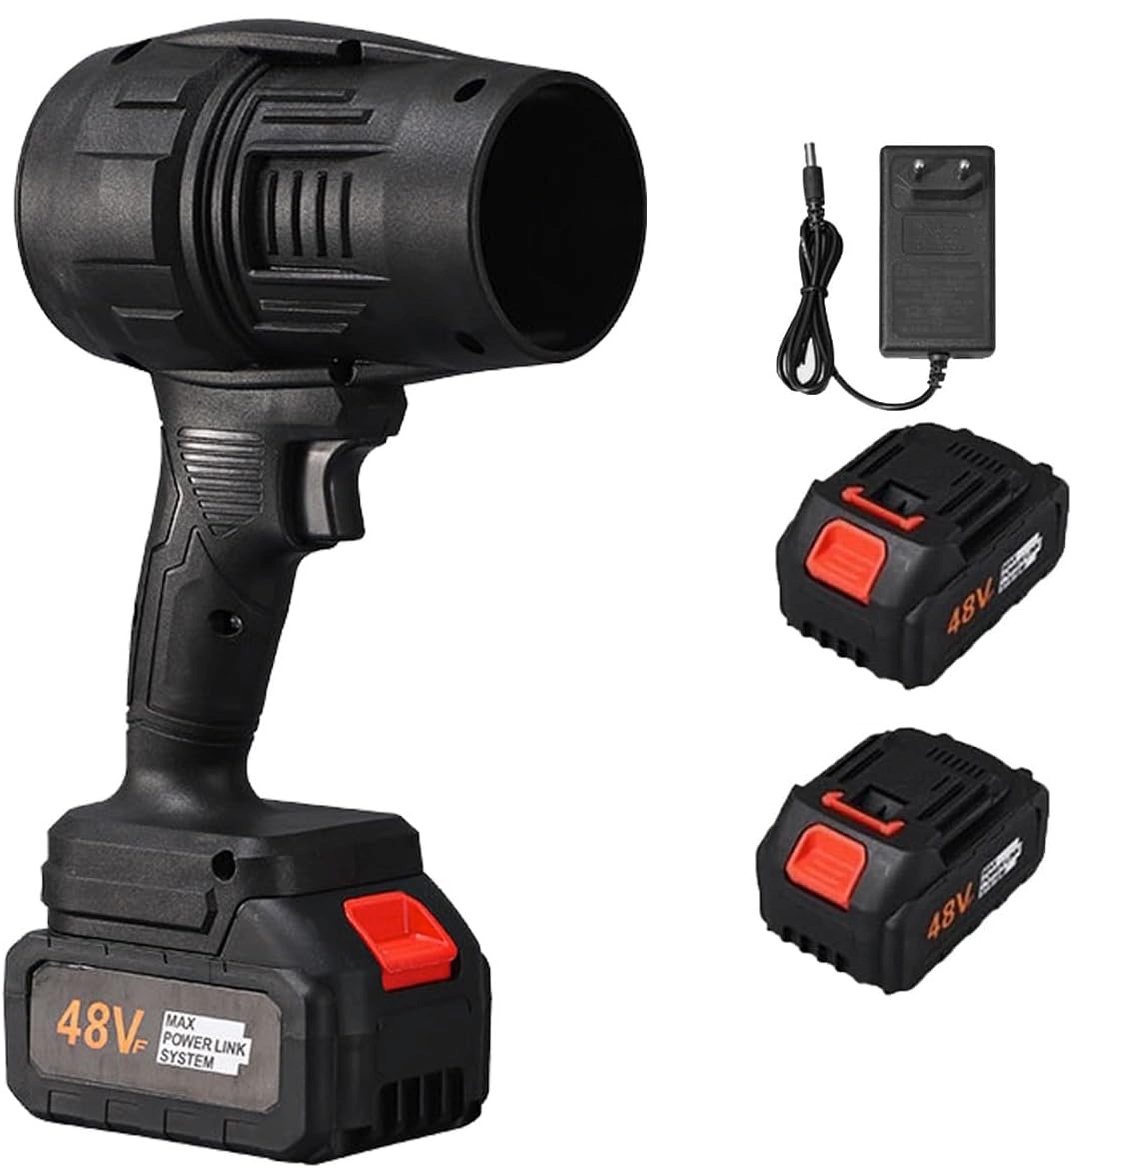
Suflanta de praf, volum de aer 555 metri cubi pe minut, putere mare, fara fir si portabila, indepartare praf, apa si zapada, protectie la supraincalzire
Turbodry Car Dryer 48V – Uscător Auto Profesional cu 2 Acumulatori și Încărcător Uscătorul auto Turbodry Car Dryer 48V este soluția perfectă pentru uscarea rapidă și eficientă a mașinii tale, eliminând riscul de zgârieturi sau urme lăsate de lavete și prosoape. Acest dispozitiv puternic, portabil și ușor de utilizat oferă un flux de aer puternic, ideal pentru eliminarea apei din zonele greu accesibile, precum oglinzi, grile, embleme și jante. Specificatii Impresionante Viteza Motor: Pana la 150.000 RPM Viteza Vantului: Ajunge la 200 mile/ora (50M/ SEC) Cu motorul sau puternic, Turbodry asigura o uscare rapida si eficienta. Utilizare Versatila Nu este doar pentru masini, acest suflator portabil exceleaza in diverse sarcini: Curatare Exterioara : Curata zapada, frunze si resturi de pe suprafete Intretinerea Electronicei: Sufla in siguranta praful de pe tastaturi, laptopuri si camere foto Eliminarea Parului de Pisica: Indeparteaza rapid parul de animale de pe mobilier si interiorul masinii Inflatie : Perfect pentru umflarea saltelelor, barcilor de salvare si altele Compact si Portabil Usor si usor de transportat, Turbodry este perfect pentru activitati in aer liber, excursii de camping sau curatenie rapida in miscare. Designul fara fir adauga la comoditate, facandu-l un instrument esential pentru orice pasionat de masini sau iubitor de natura.
Brand: Tenq.ro
Category: Home & Garden > Household Appliances > Floor & Steam Cleaners > Carpet Shampooers > Dry Carpet Shampooers